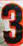
Number: 3